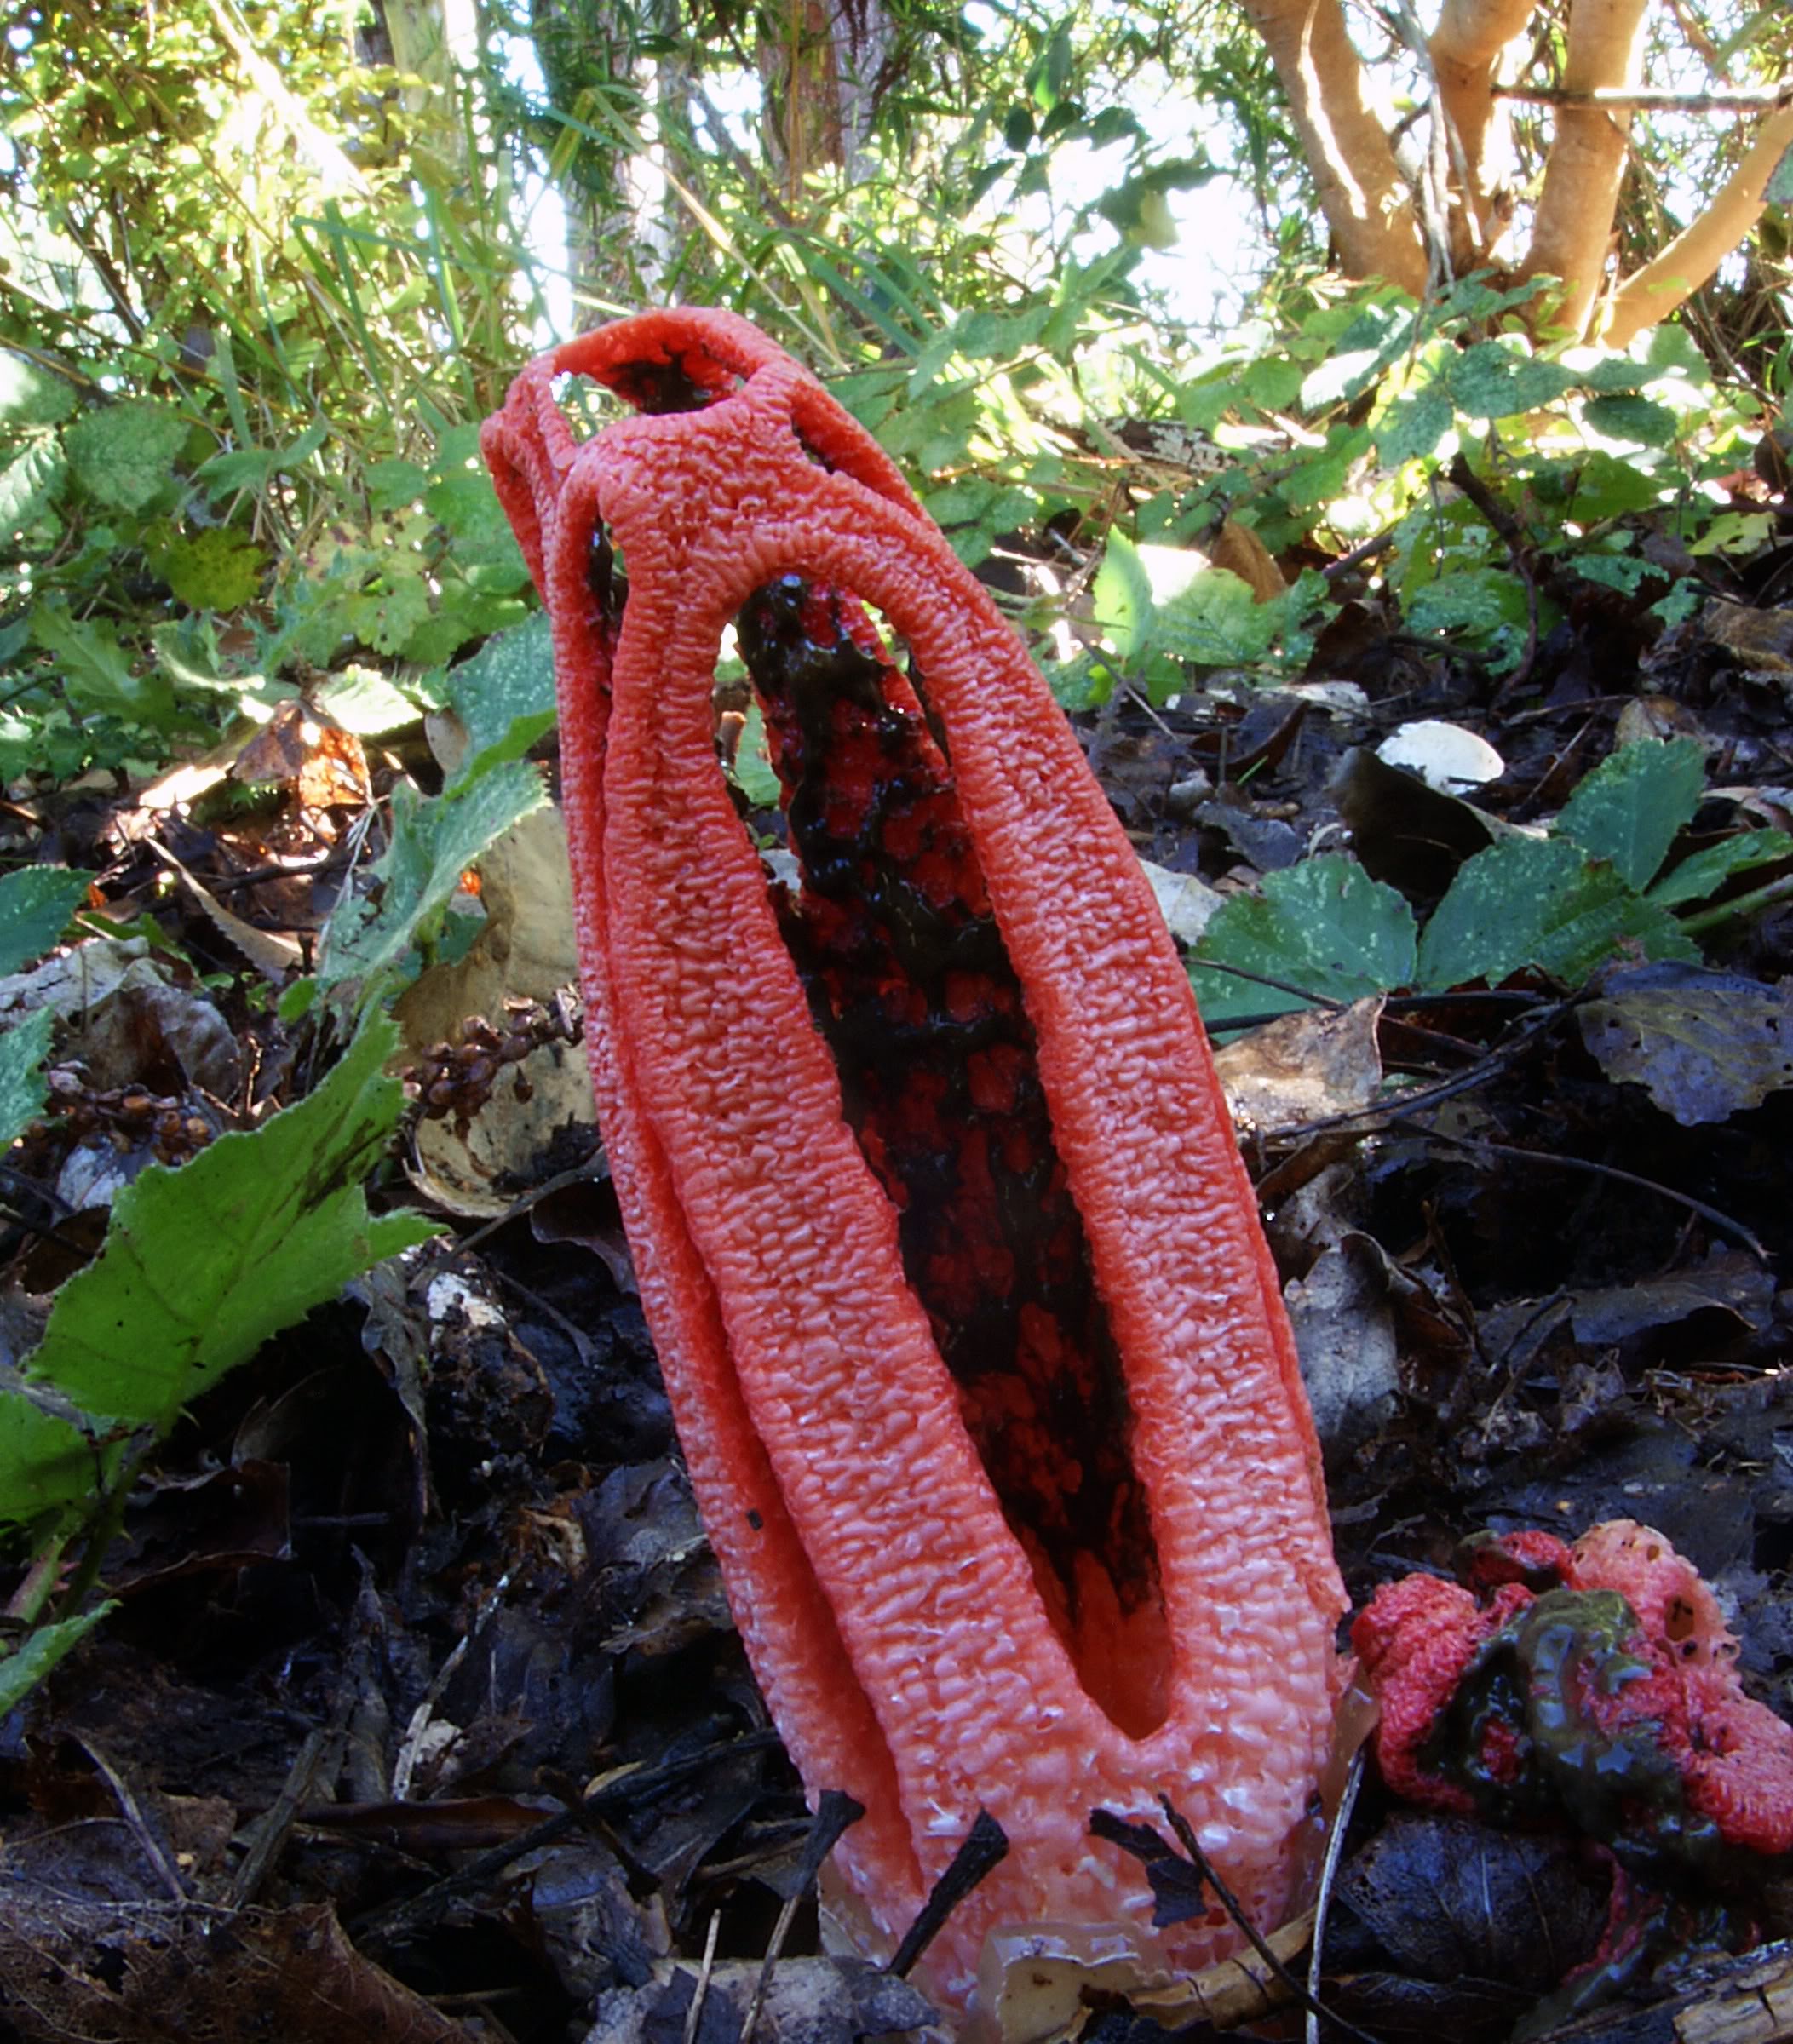
nature, forest, plant, leaf, flower, red, produce, autumn, botany, garden, flora, fungi, rainforest, carving, redfungi, forrestfloor, clathruscolomats, stinkhorns